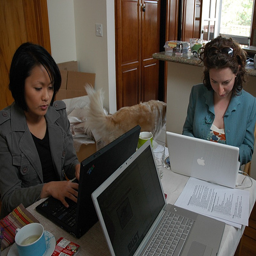
two people sitting at a table with laptops
A group of people sitting at a table with laptop computers.
some women are sitting at a table on their laptops
two women and three laptops and a drink
Two people sit next to each other while on their laptops.